Smoked salmon

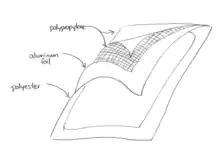
Common retort pouch packaging layers.

Cooking low-acid food items in a retortable pouch is a relatively new process, with the first commercial use of such retort pouches found in Italy in 1960, Denmark in 1966, and in Japan in 1969. It consists of enclosing the fish in "a multilayer flexible packaging consisting mainly of polypropylene (PP), aluminum foil, and polyester (PET)" instead of the metal can or glass jar used in canning; but from there the technique is quite similar. Four different retort pouch structures were used; namely cast polypropylene (CPP), polyethylene terephthalate (PET)/silicon oxide-coated nylon/CPP (SIOX), Aluminum oxide-coated PET/nylon/CPP (ALOX), and PET/aluminum foil/CPP (FOIL).